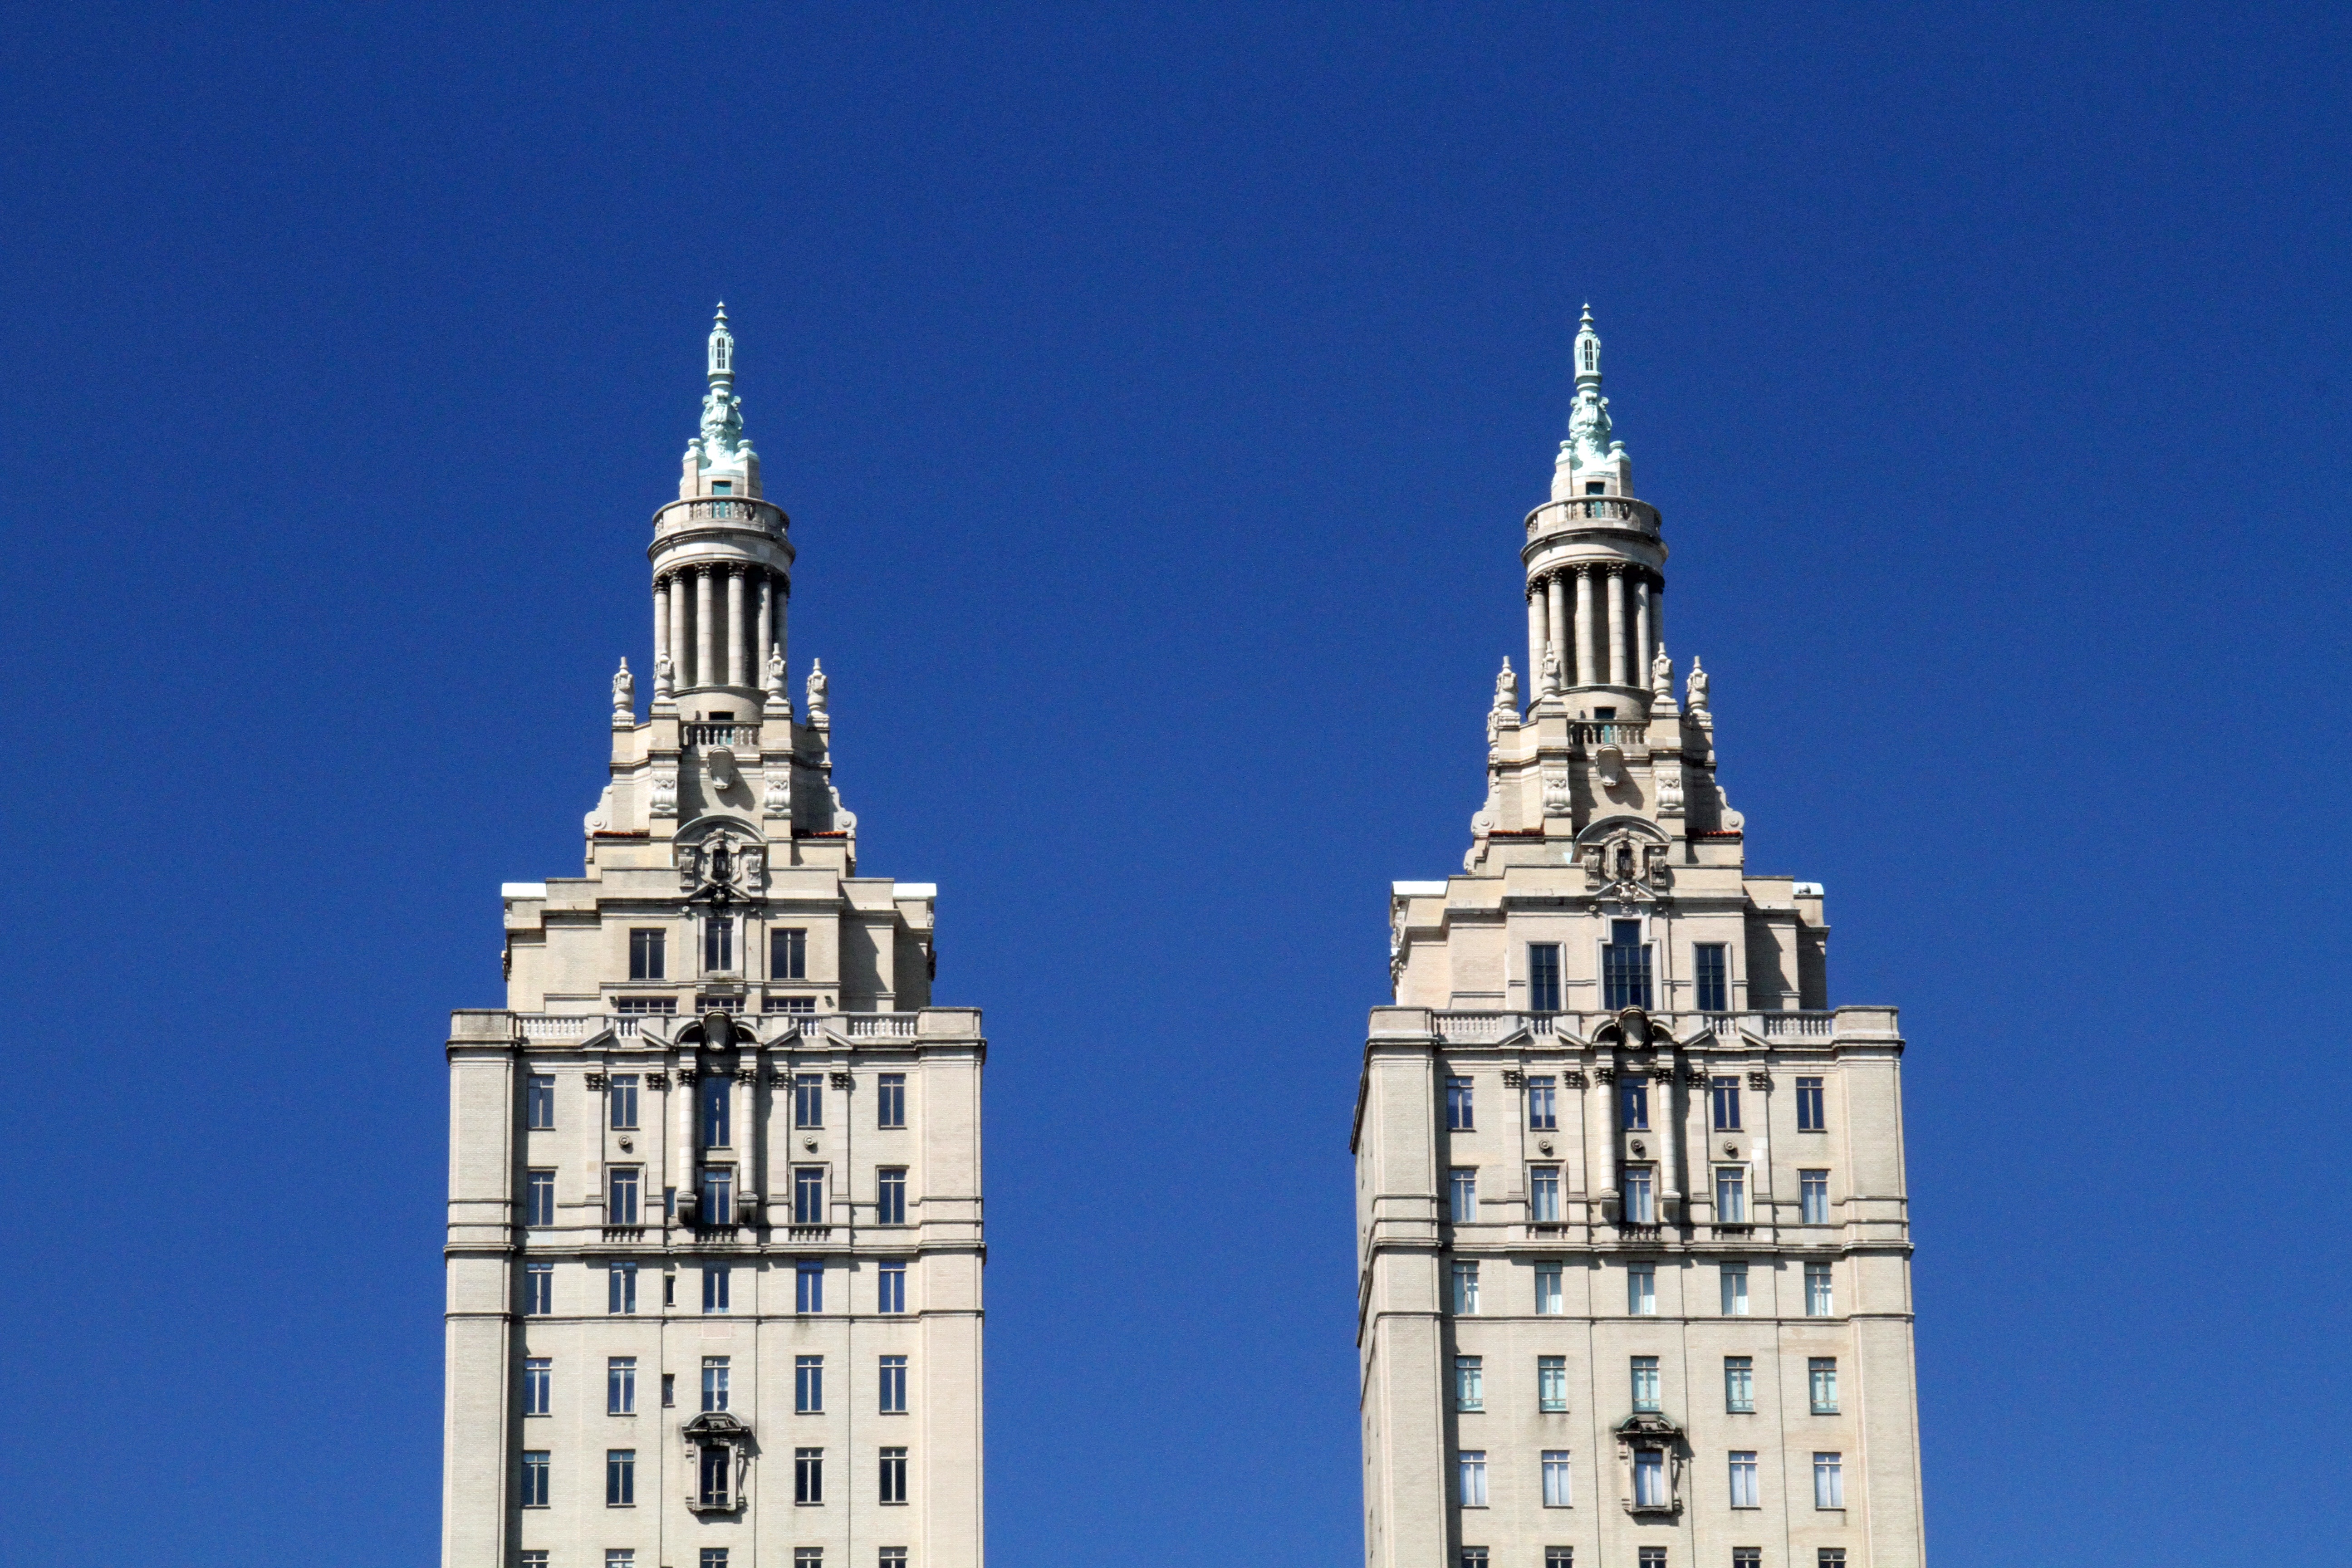
architecture, building, skyscraper, new york, manhattan, tower, landmark, cathedral, central park, place of worship, clock tower, bell tower, spire, steeple, central park new york